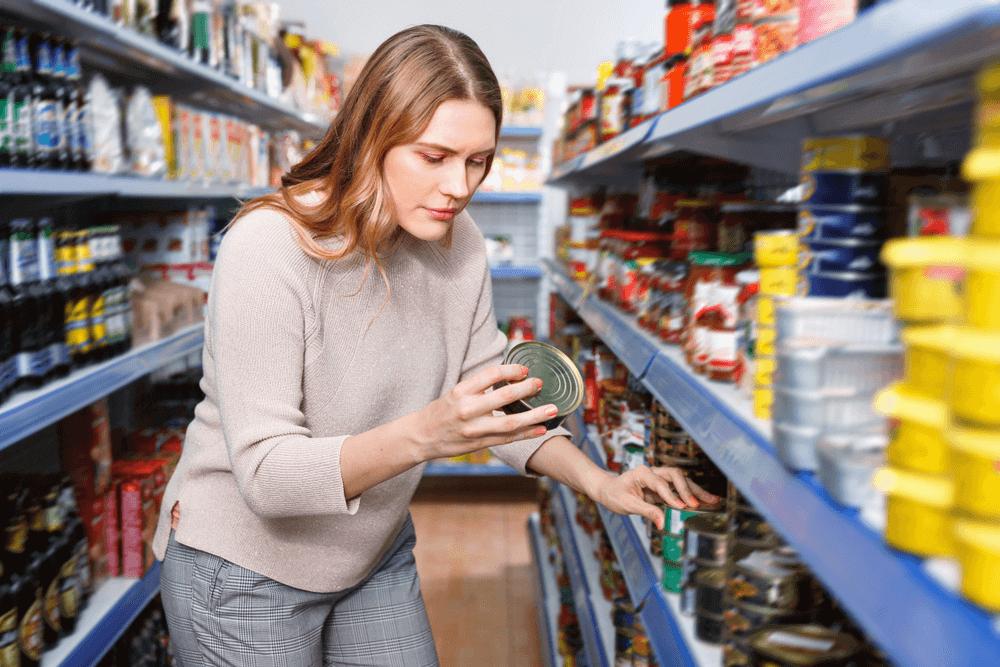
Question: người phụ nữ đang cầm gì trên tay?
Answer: một hộp thức ăn